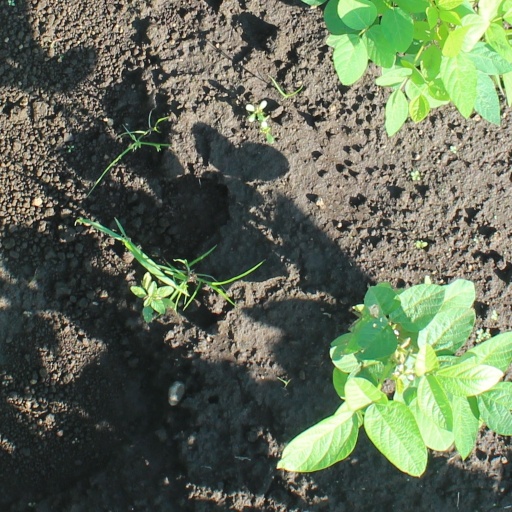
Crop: soybean